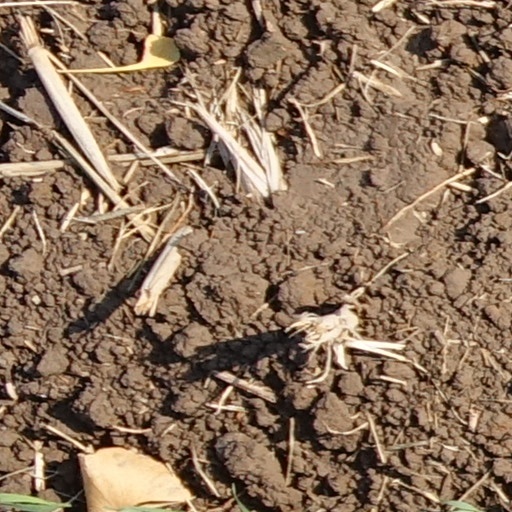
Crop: wheat